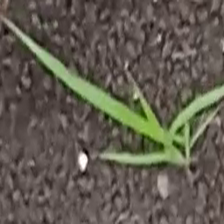
Weed species: Digitaria_SP_(Digitaria Sanguinalis )